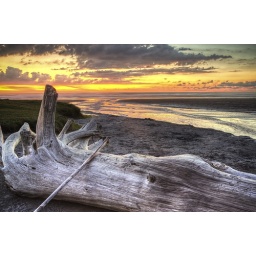
Karioitahi is a black sand beach, it's sand rich in minerals.